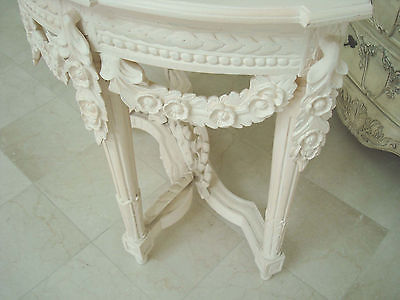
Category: table